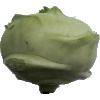
Label: kohlrabi